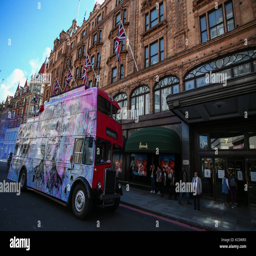
the person has wrapped an old bus with an image of noble person and is touring around